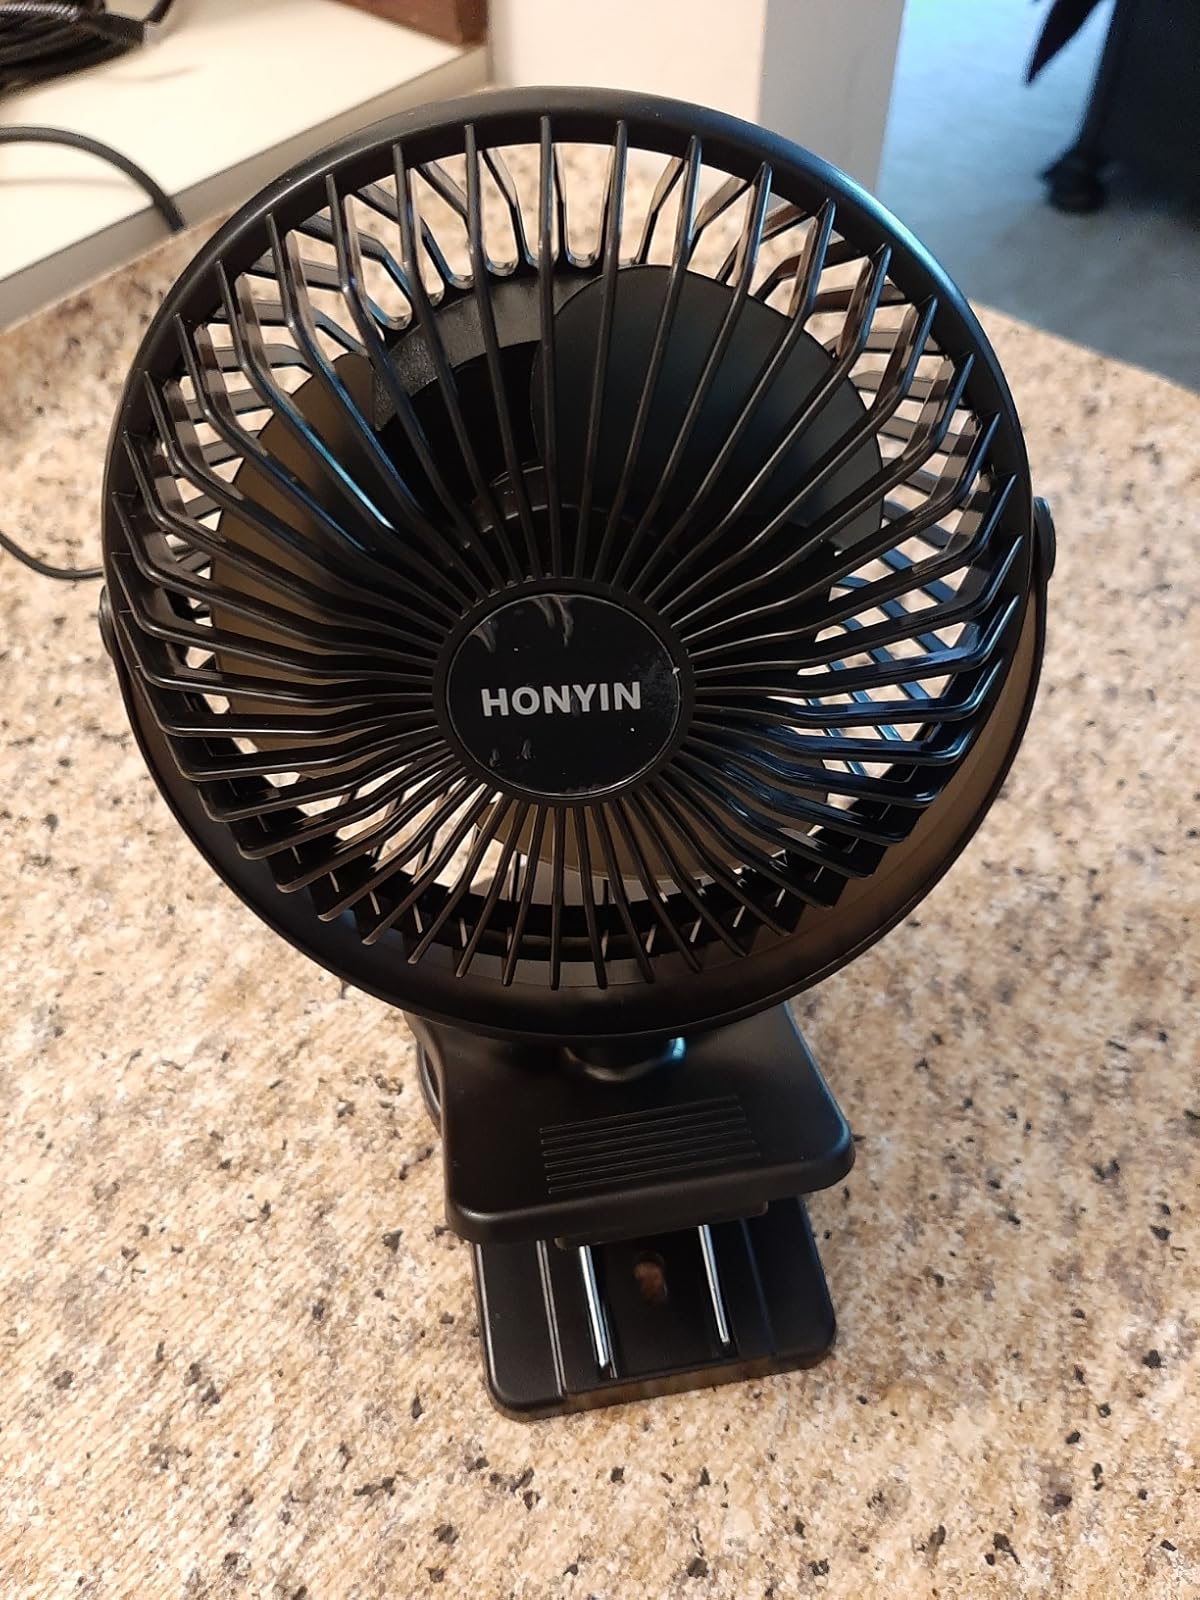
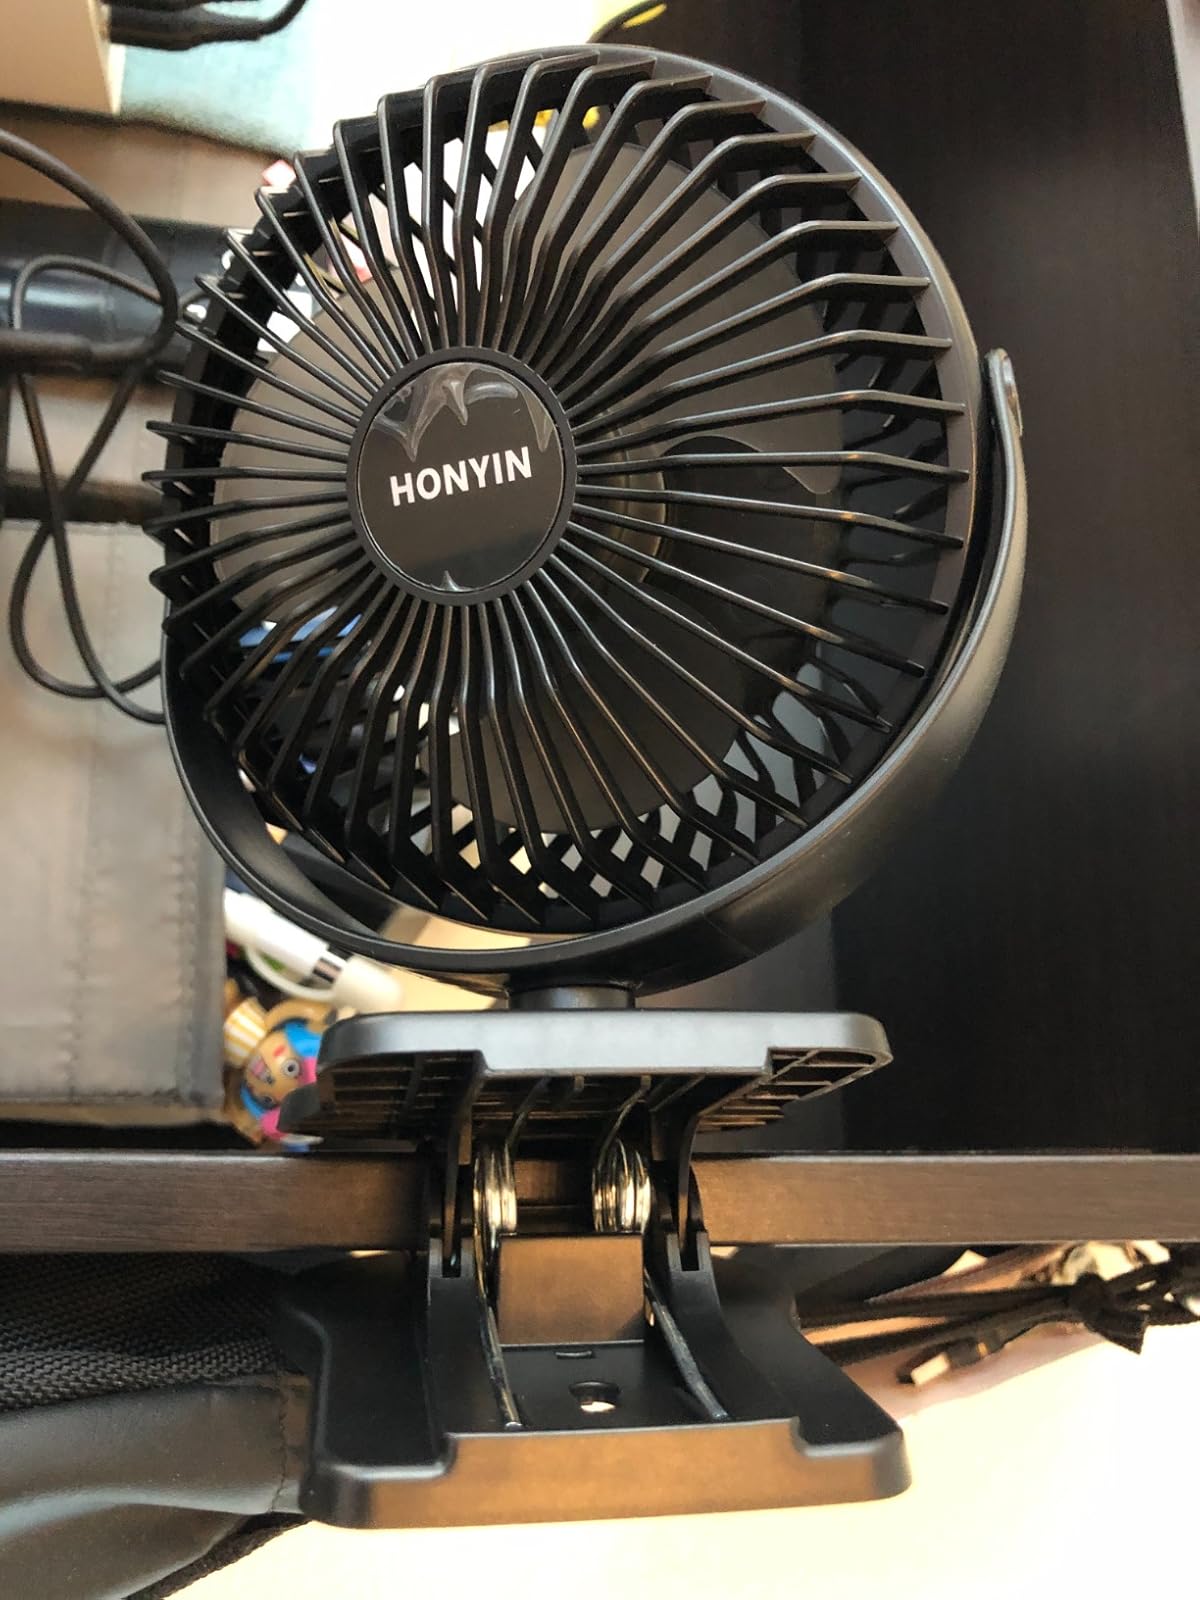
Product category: fan
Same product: yes